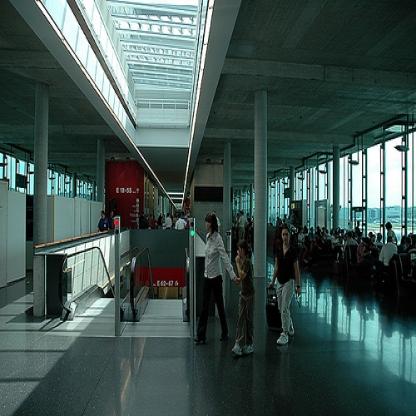
Scene: Indoor